John R. Hodge

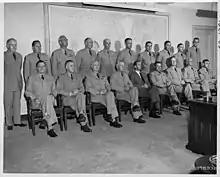
Army commanders in the United States and certain overseas commanders meet with Secretary of the Army Frank Pace and General J. Lawton Collins, Army Chief of Staff, in the Pentagon in routine sessions, 5 June 1952. Lieutenant General John R. Hodge is sat fourth from the right, between Secretary Pace (left) and Lieutenant General Henry Aurand (right)

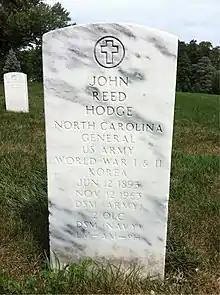
The grave of General John R. Hodge at Arlington National Cemetery

From 1945 to 1948, Hodge was the commanding general of United States Army Forces in Korea (USAFIK). He took his corps to Korea under orders of Douglas MacArthur, landing at Incheon on 9 September 1945. He was the commanding officer receiving the surrender of all Japanese forces in Korea south of the 38th parallel. Hodge refused to recognize the People's Republic of Korea and its People's Committees, and outlawed it on 12 December 1945.